SS Tirol

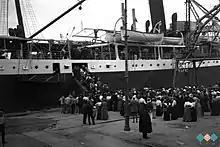
"Tirol" in use as a passenger ship in 1910.

"Tirol" was briefly used by the Austro-Hungarian Navy as a hospital ship between 17 August to 24 December 1914, before being returned to her previous owner. It was only when the Austro-Hungarian Army booked more success on their front of the World War I with the invasion of Montenegro and advances on the retreating Serbian Army on the Albanian coast, that the hospital ships were reintroduced to service including "Tirol". The ship returned to service on 4 January 1916 after being refitted at Fiume, sailing the Adriatic Sea.